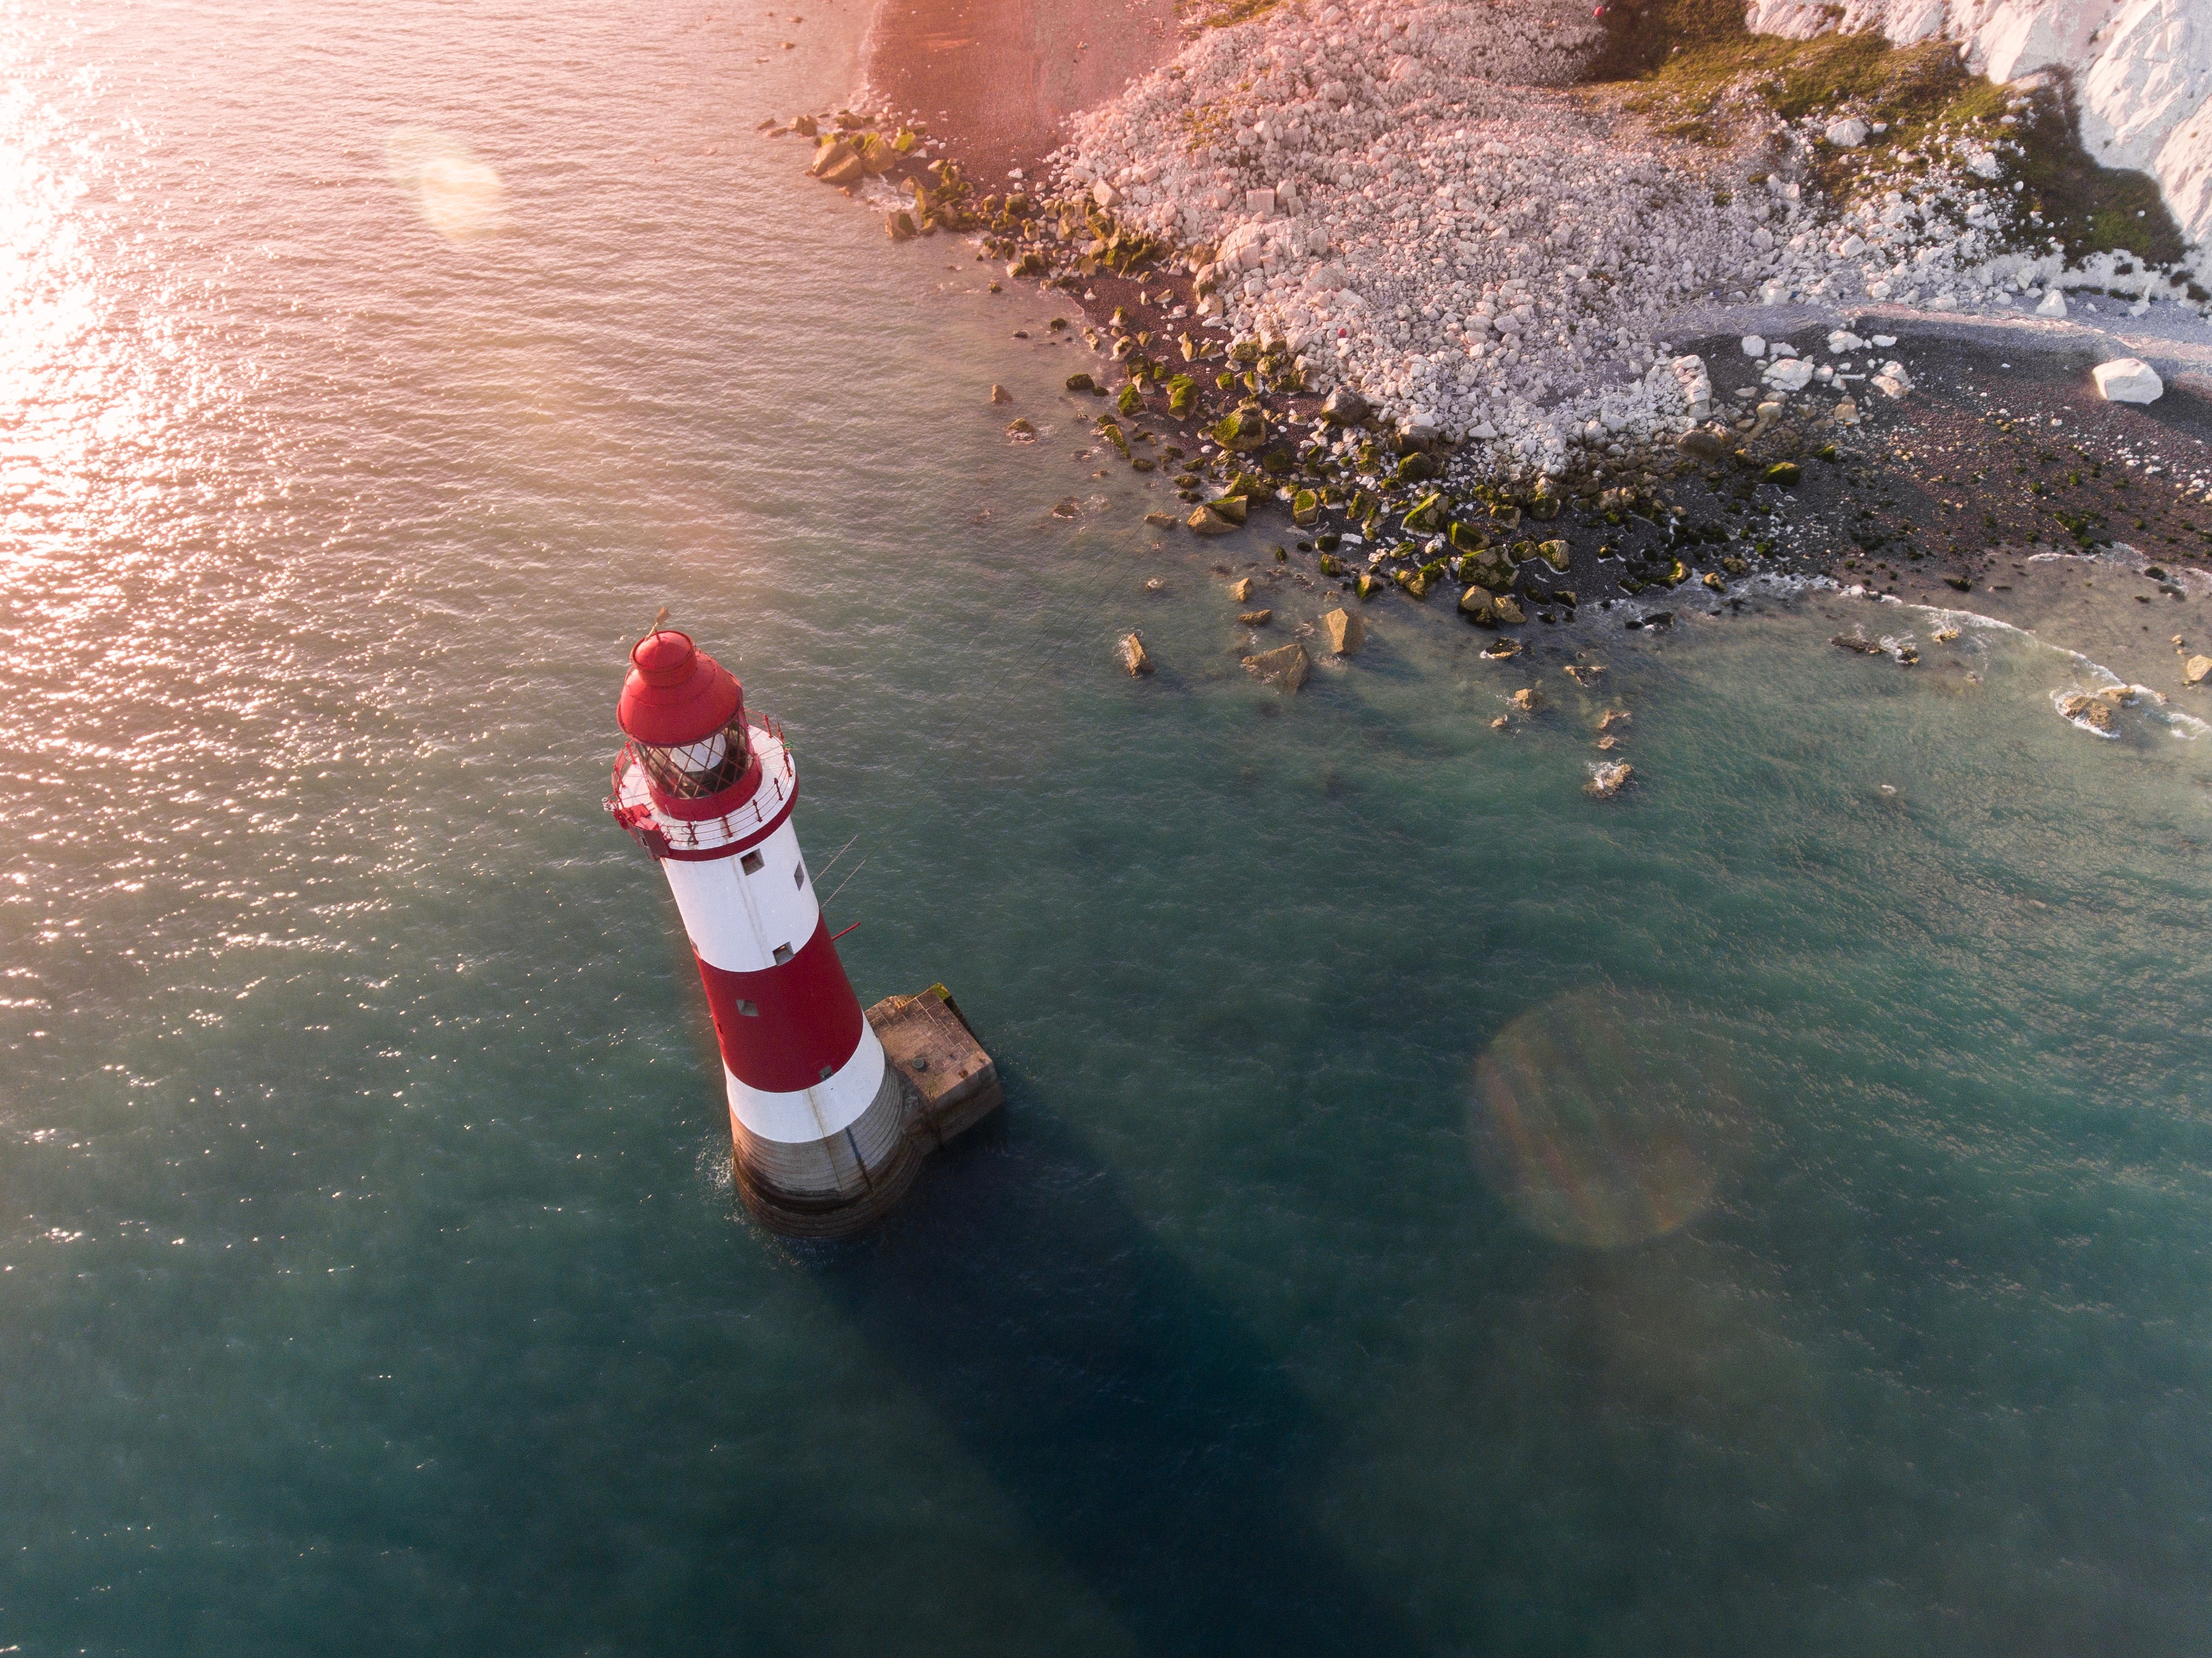
sea, water, ocean, lighthouse, wave, shoreline, reflection